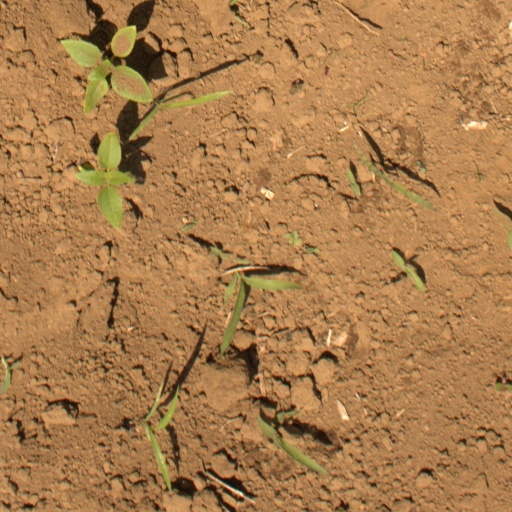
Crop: Jerusalem artichoke